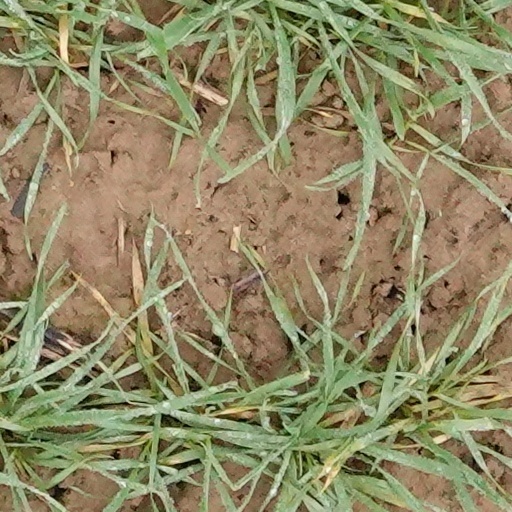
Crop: wheat